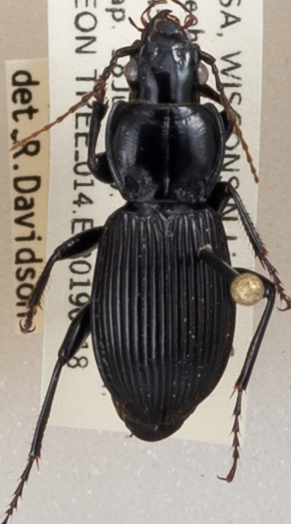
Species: Pterostichus coracinus
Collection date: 2019-06-18
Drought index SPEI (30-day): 0.37
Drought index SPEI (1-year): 2.09
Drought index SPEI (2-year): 1.442